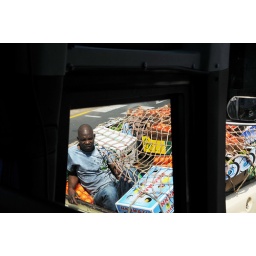
A local delivery in Jo'burg,South Africa...captured from a moving bus as the truck was pulling ahead